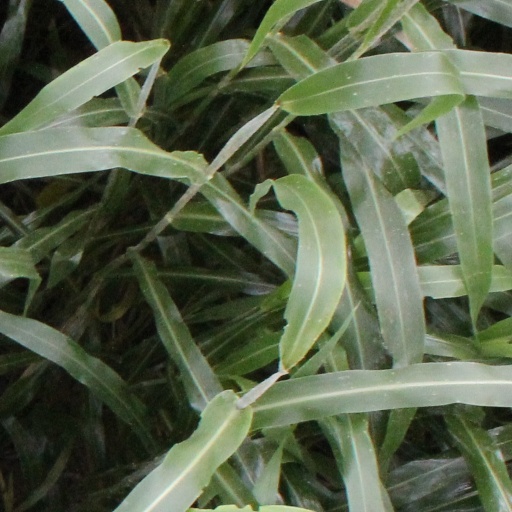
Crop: sorghum